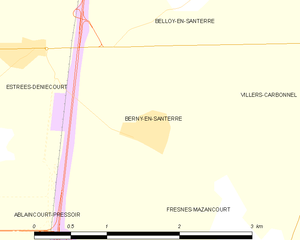
Carte des communes françaises Berny-en-Santerre